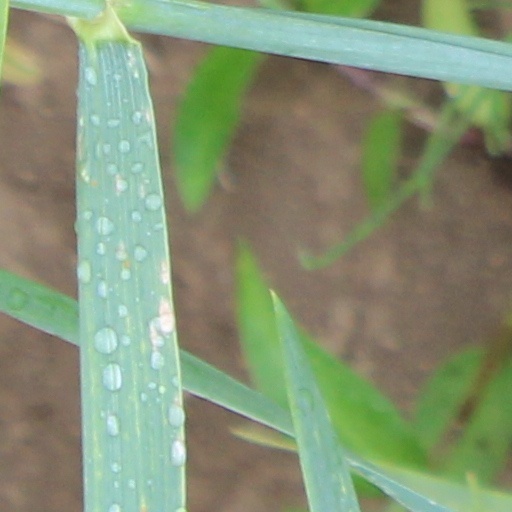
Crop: wheat